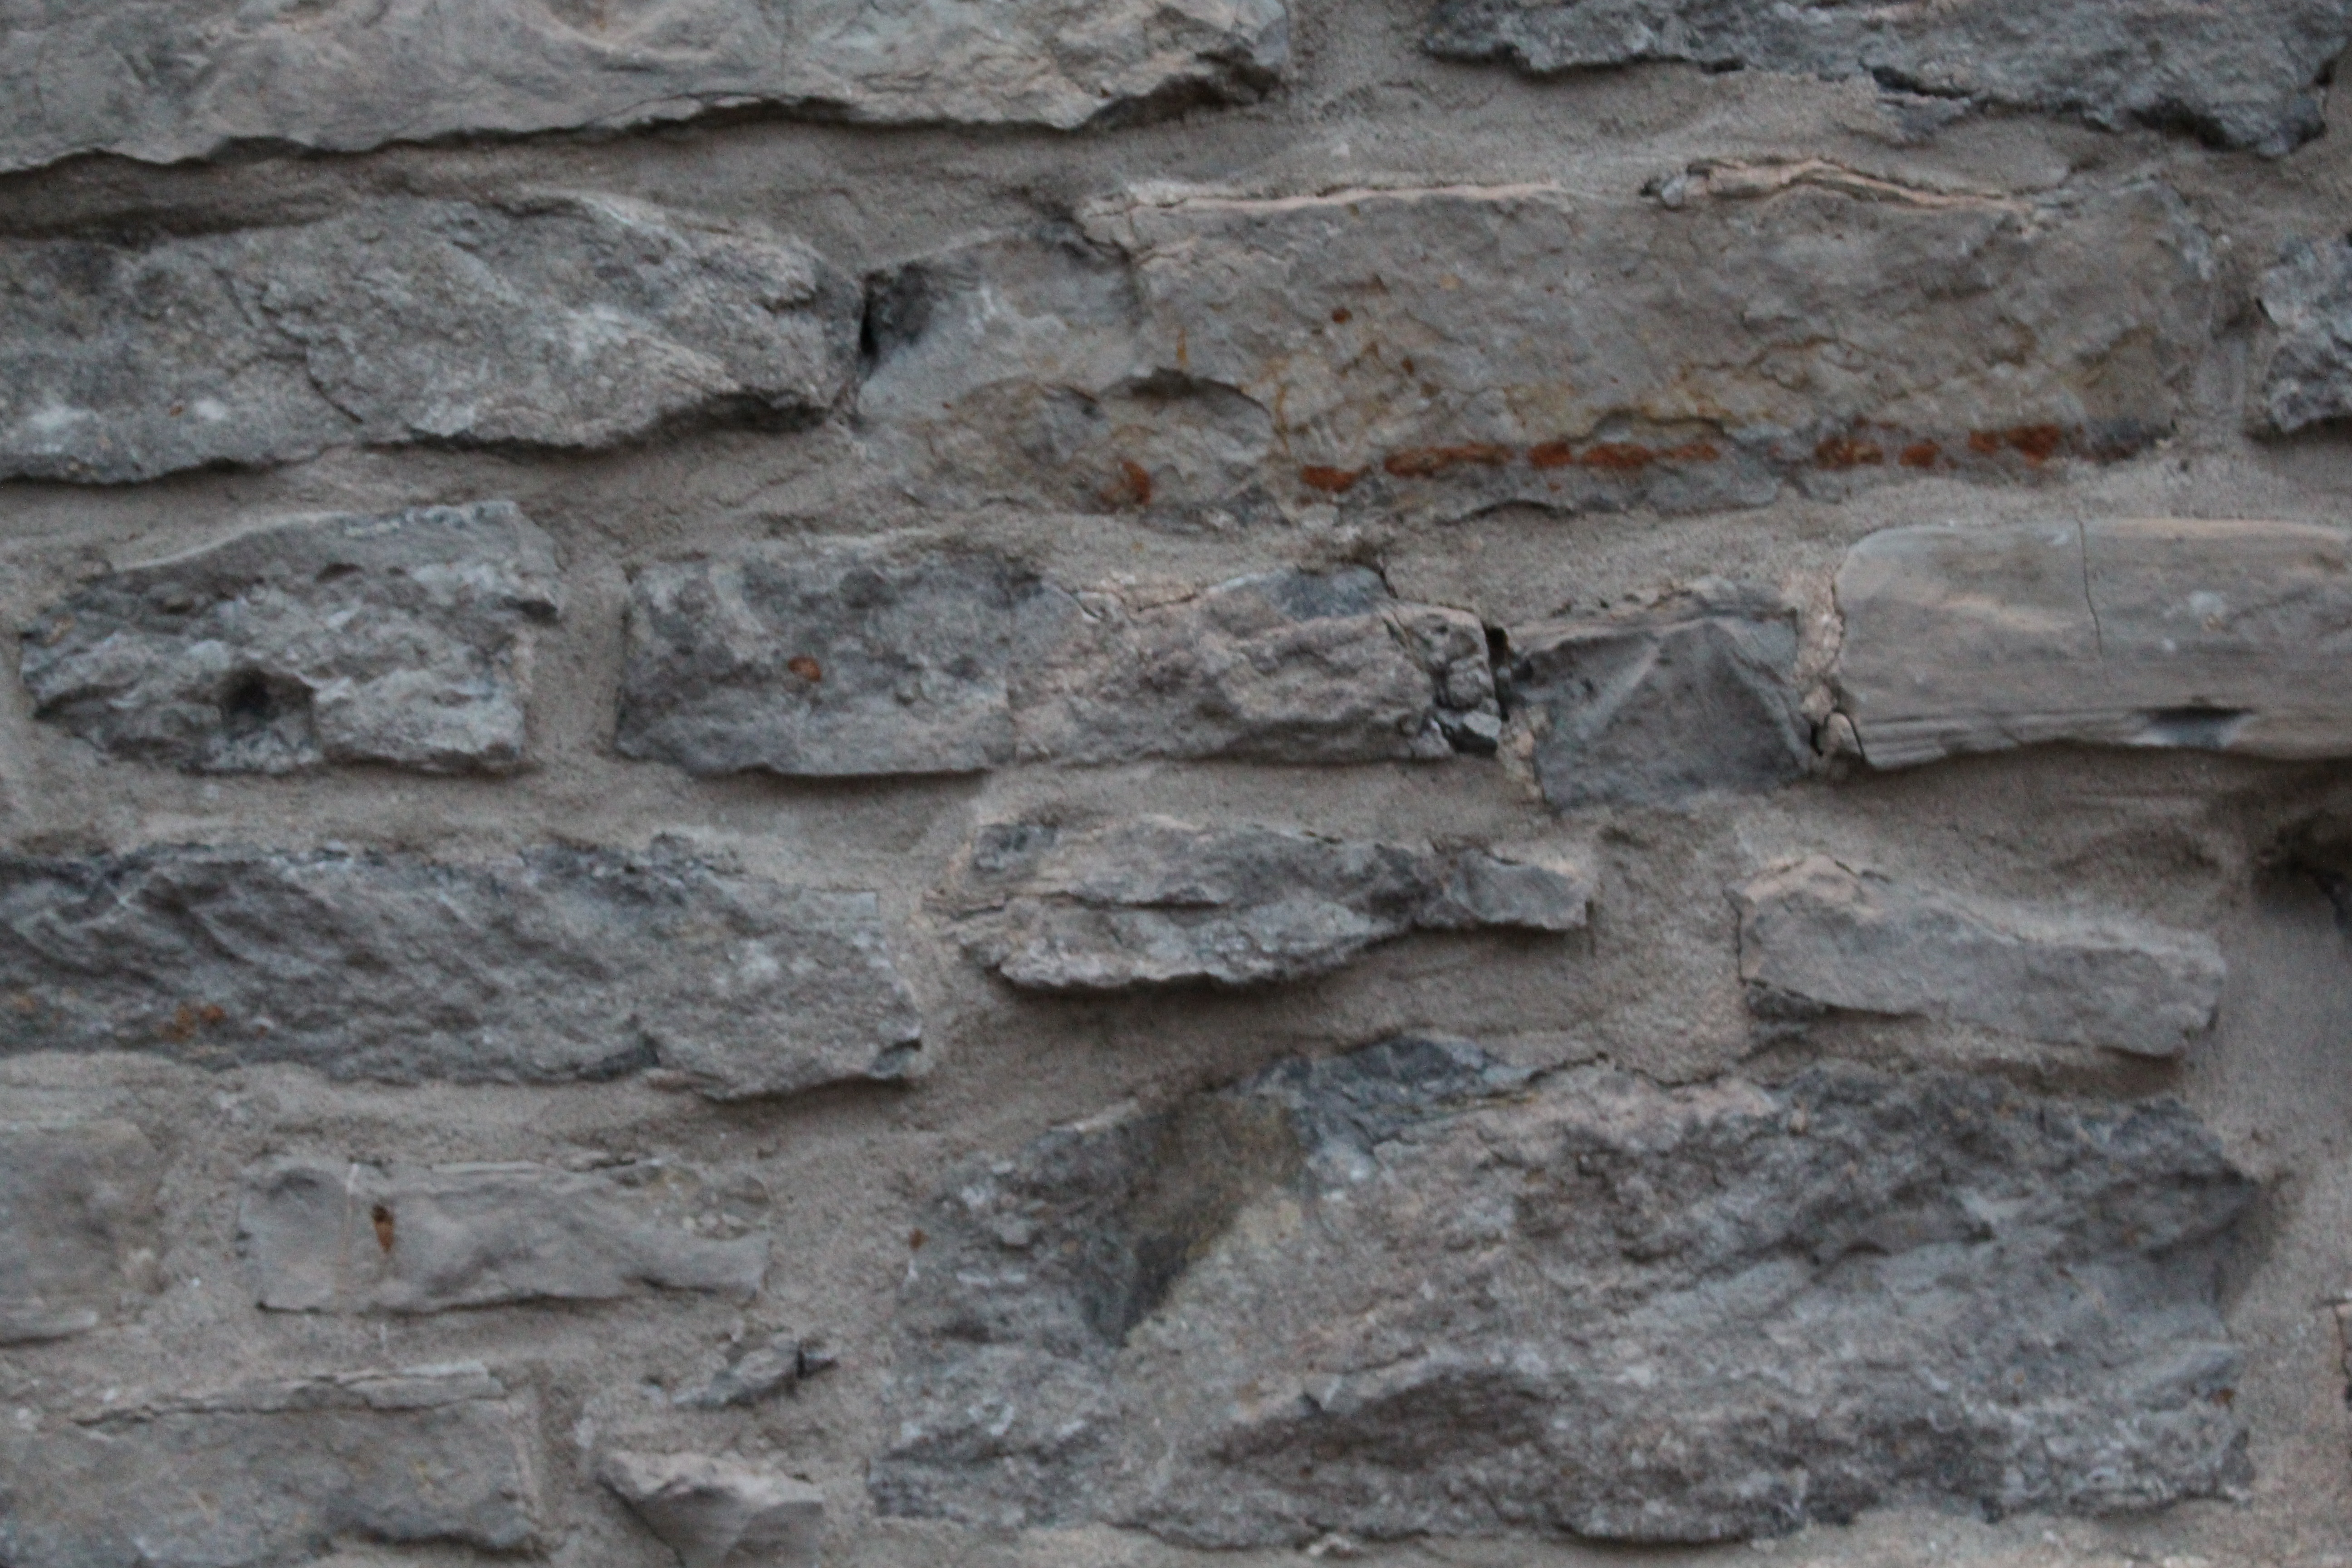
rock, texture, wall, formation, soil, stone wall, material, rock wall, rubble, geology, bedrock, ancient history